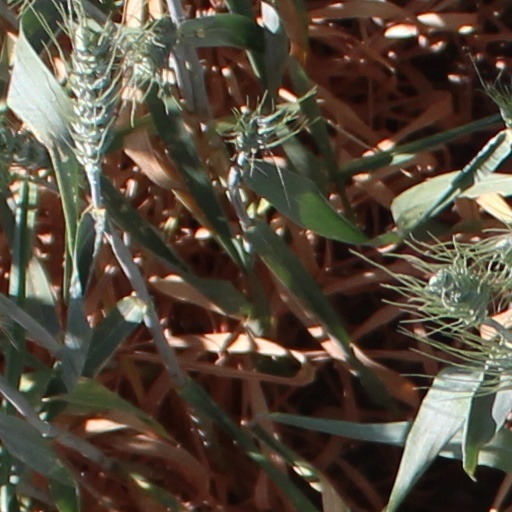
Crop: wheat